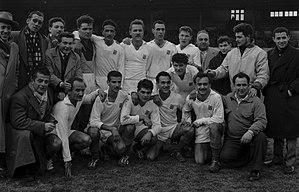
Stadium municipal de Toulouse, 1bis allées Gabriel-Biénès. 3 février 1957. Vue de l'équipe d'El Biar vainqueur du match contre l'équipe du Stade de Reims en Coupe de France.
El Biar est une commune d'Algérie, située dans la wilaya d'Alger et faisant partie de l'agglomération d'Alger.
La Coupe de France de football est une compétition de football à élimination directe, organisée annuellement par la Fédération française de football et ouverte à tous les clubs qui lui sont affiliés.